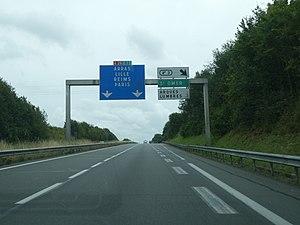
Autoroute A26 - sortie n°3 Saint Omer, direction Nord-Sud